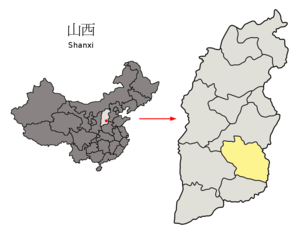
Changzhi est une ville-préfecture du sud-est la province du Shanxi, située en Chine, au sud du centre de la Mongolie-Intérieure, entre la ville de Huozhou dans le Shanxi et la ville de Hebi dans le Henan. Sa population est d'environ un demi-million d'habitants.